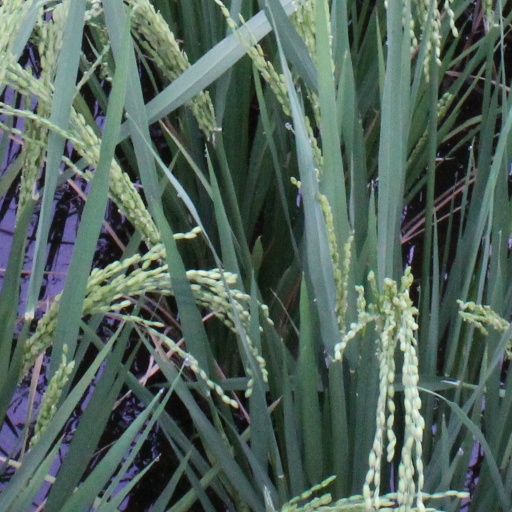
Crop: rice